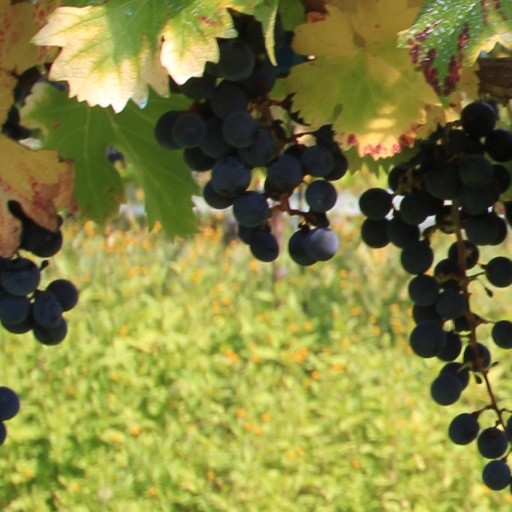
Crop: grape